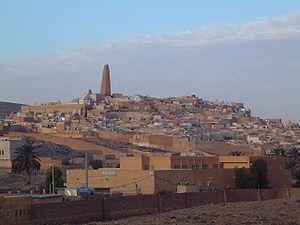
Ghardaïa, la vieille ville.
Une mosquée est un lieu de culte où se rassemblent les musulmans pour les prières communes.
Les Mozabites, appelés en berbère At Aghlan ou At Mzab, en arabe algérien : 'Beni-Mzab', « Fils du Mzab », sont un groupe ethnique berbère vivant principalement dans la région du Mzab en Algérie et les grandes villes algériennes.
L'islam est une religion abrahamique s'appuyant sur le dogme du monothéisme absolu et prenant sa source dans le Coran, considéré comme le réceptacle de la parole de Dieu révélée, au VIIᵉ siècle en Arabie, à Mahomet, proclamé par les adhérents de l'islam comme étant le dernier prophète de Dieu. Un adepte de l'islam est appelé un musulman ; il a des devoirs cultuels, souvent appelés les « piliers de l'islam ». Les musulmans croient que Dieu est unique et indivisible et que l'islam est la religion naturelle au sens où elle n'a pas besoin de la foi en l'unicité divine pour constater l'existence de Dieu, cette vérité étant donnée tout entière dès le premier jour et dès le premier Homme. Ainsi, elle se présente comme un retour sur les pas d'Abraham, en une soumission exclusive à la volonté d'Allah.
Ghardaïa est une commune de la wilaya de Ghardaïa en Algérie, dont elle est le chef-lieu, située à 600 km au sud d'Alger, elle est la capitale de la vallée du Mzab.